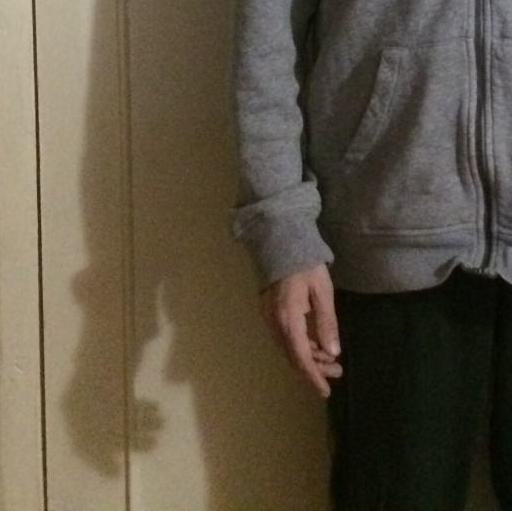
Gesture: no_gesture